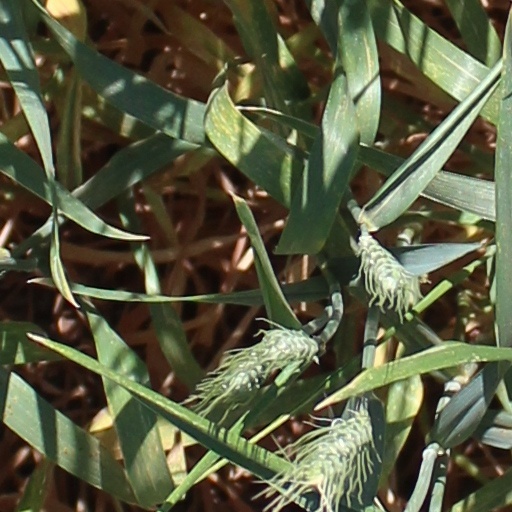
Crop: wheat